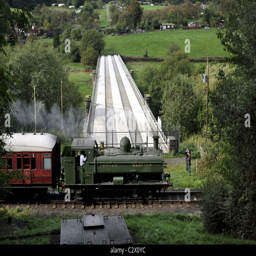
a train passing a bridge .